Bismarck monument

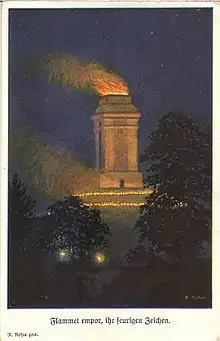
"Götterdämmerung" tower type

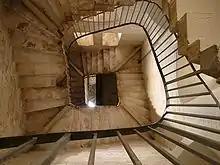
Staircase in a "Götterdämmerung"-type Bismarck tower (Hildesheim)

Shortly after the unification of Germany in 1871 Bismarck became a subject for monuments. Frequently Bismarck was not honoured with a monument by himself, but was honoured together with other figures from the wars of 1866 and 1870–71 and those people involved in the unification of the Empire, such as Emperor William I, Crown Prince Frederick William, Moltke and Roon in the large number of victory or Empire monuments built after 1871 in many places.